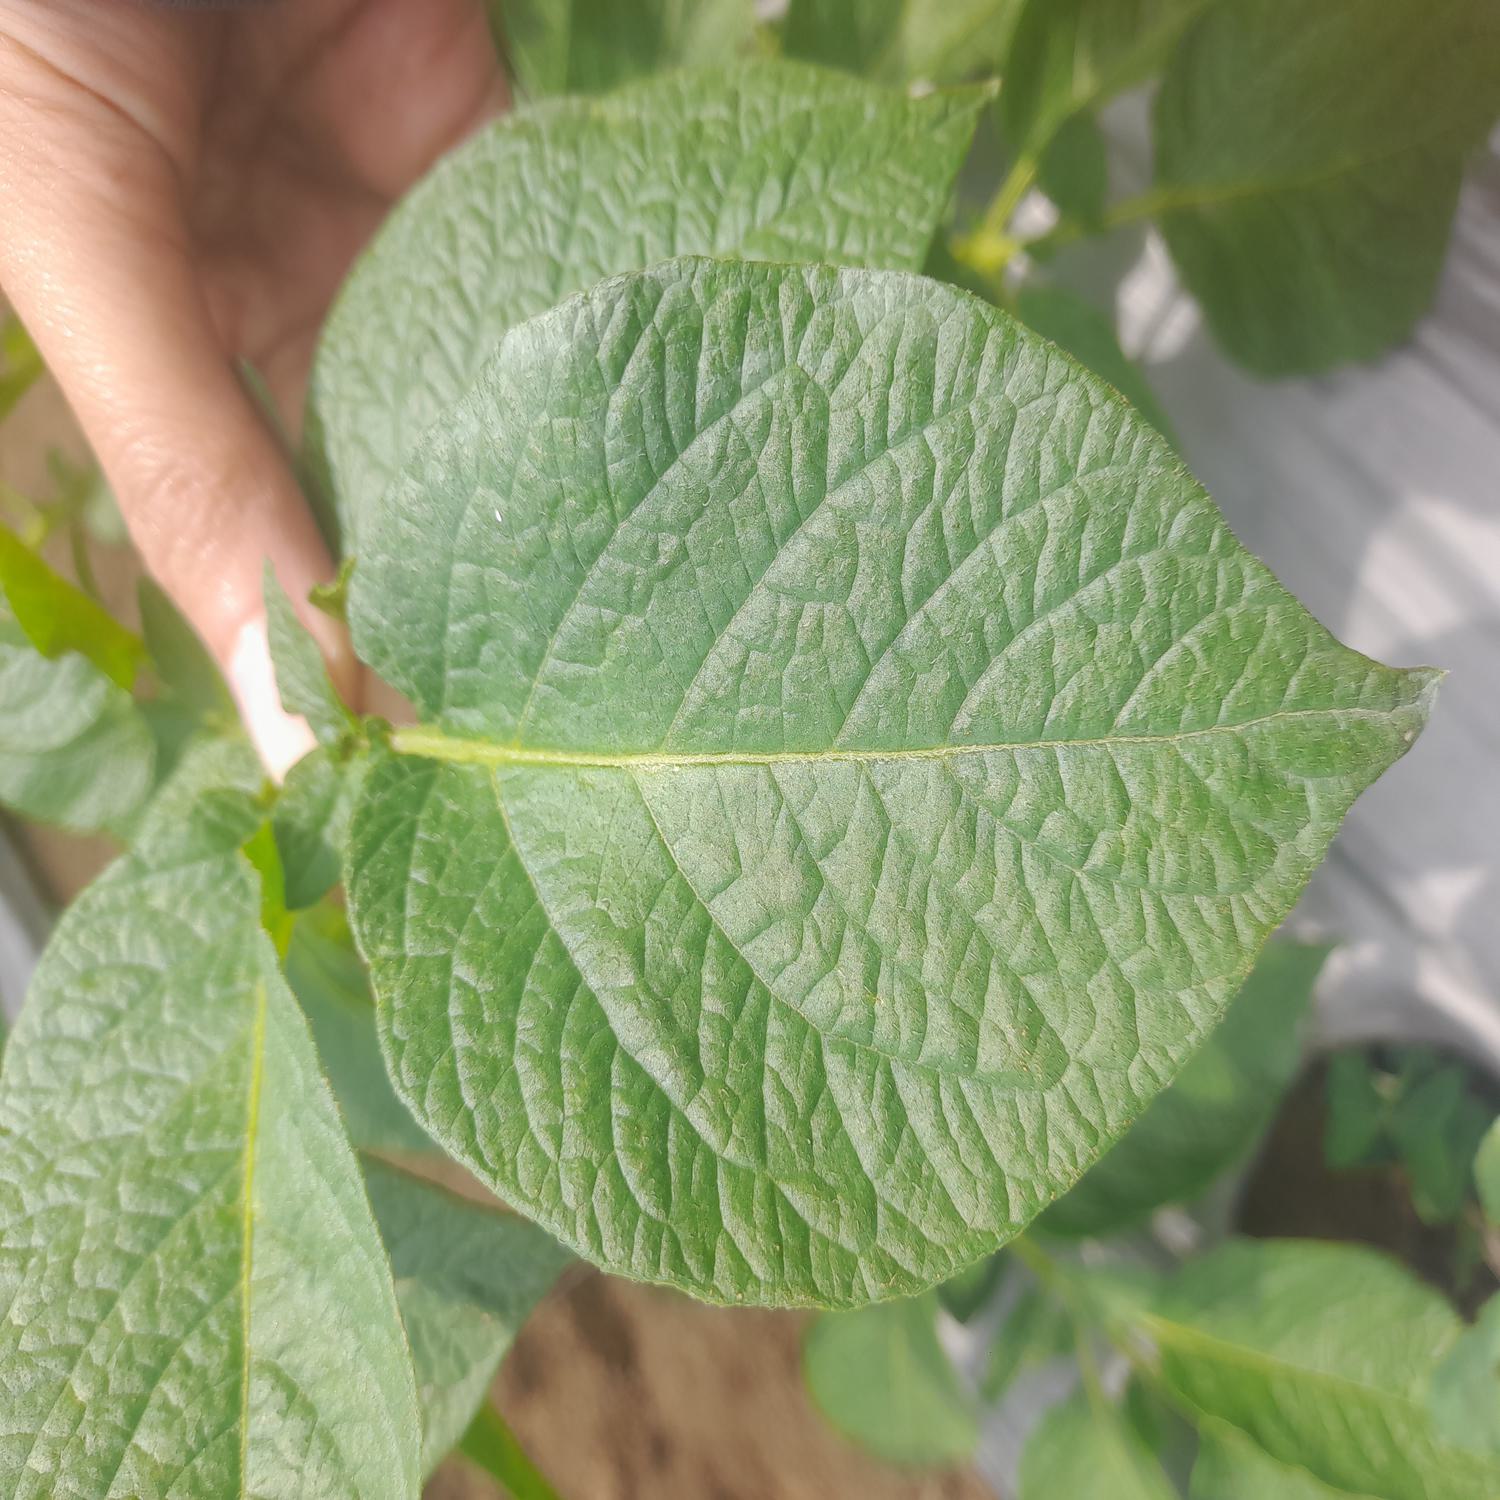
Label: Healthy